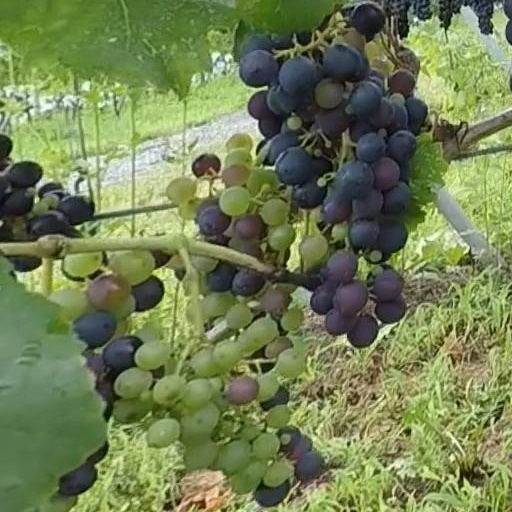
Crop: grape